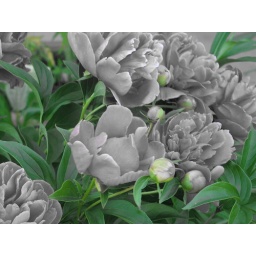
peonies in black and white